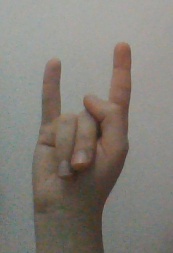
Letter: la